Sabermetrics

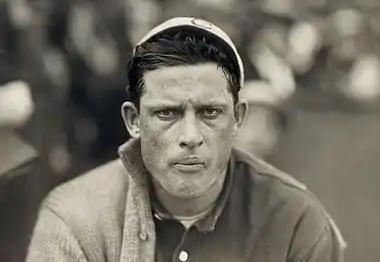
Ed Walsh, whose career 1.82 ERA is the lowest in MLB history

The traditional measure of pitching performance is the earned run average (ERA). It is calculated as earned runs allowed per nine innings. Earned run average does not separate the ability of the pitcher from the abilities of the fielders that he plays with. Another classic measure for pitching is a pitcher's winning percentage. Winning percentage is calculated by dividing wins by the total number of decisions (wins plus losses). Winning percentage is also heavily dependent on the pitcher's team, particularly on the number of runs it scores.